Oakville, Ontario

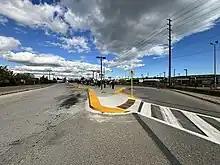
Oakville GO Bus Terminal

The Oakville Blades is a Tier II Junior "A" franchise since 1966, and a "AAA" hockey system. The current rep hockey team for boys in Oakville is the Oakville Rangers. For girls, there is the Oakville Hornets.